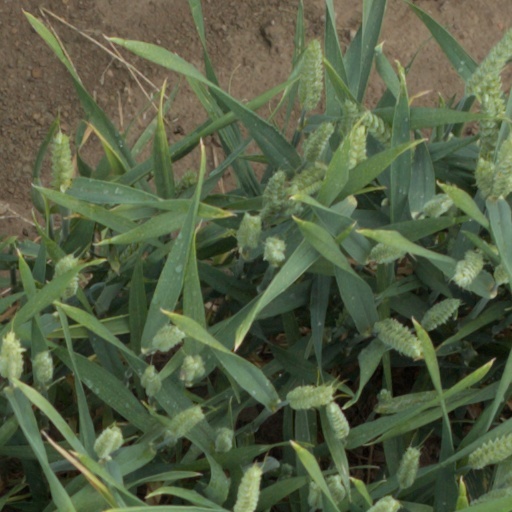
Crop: wheat